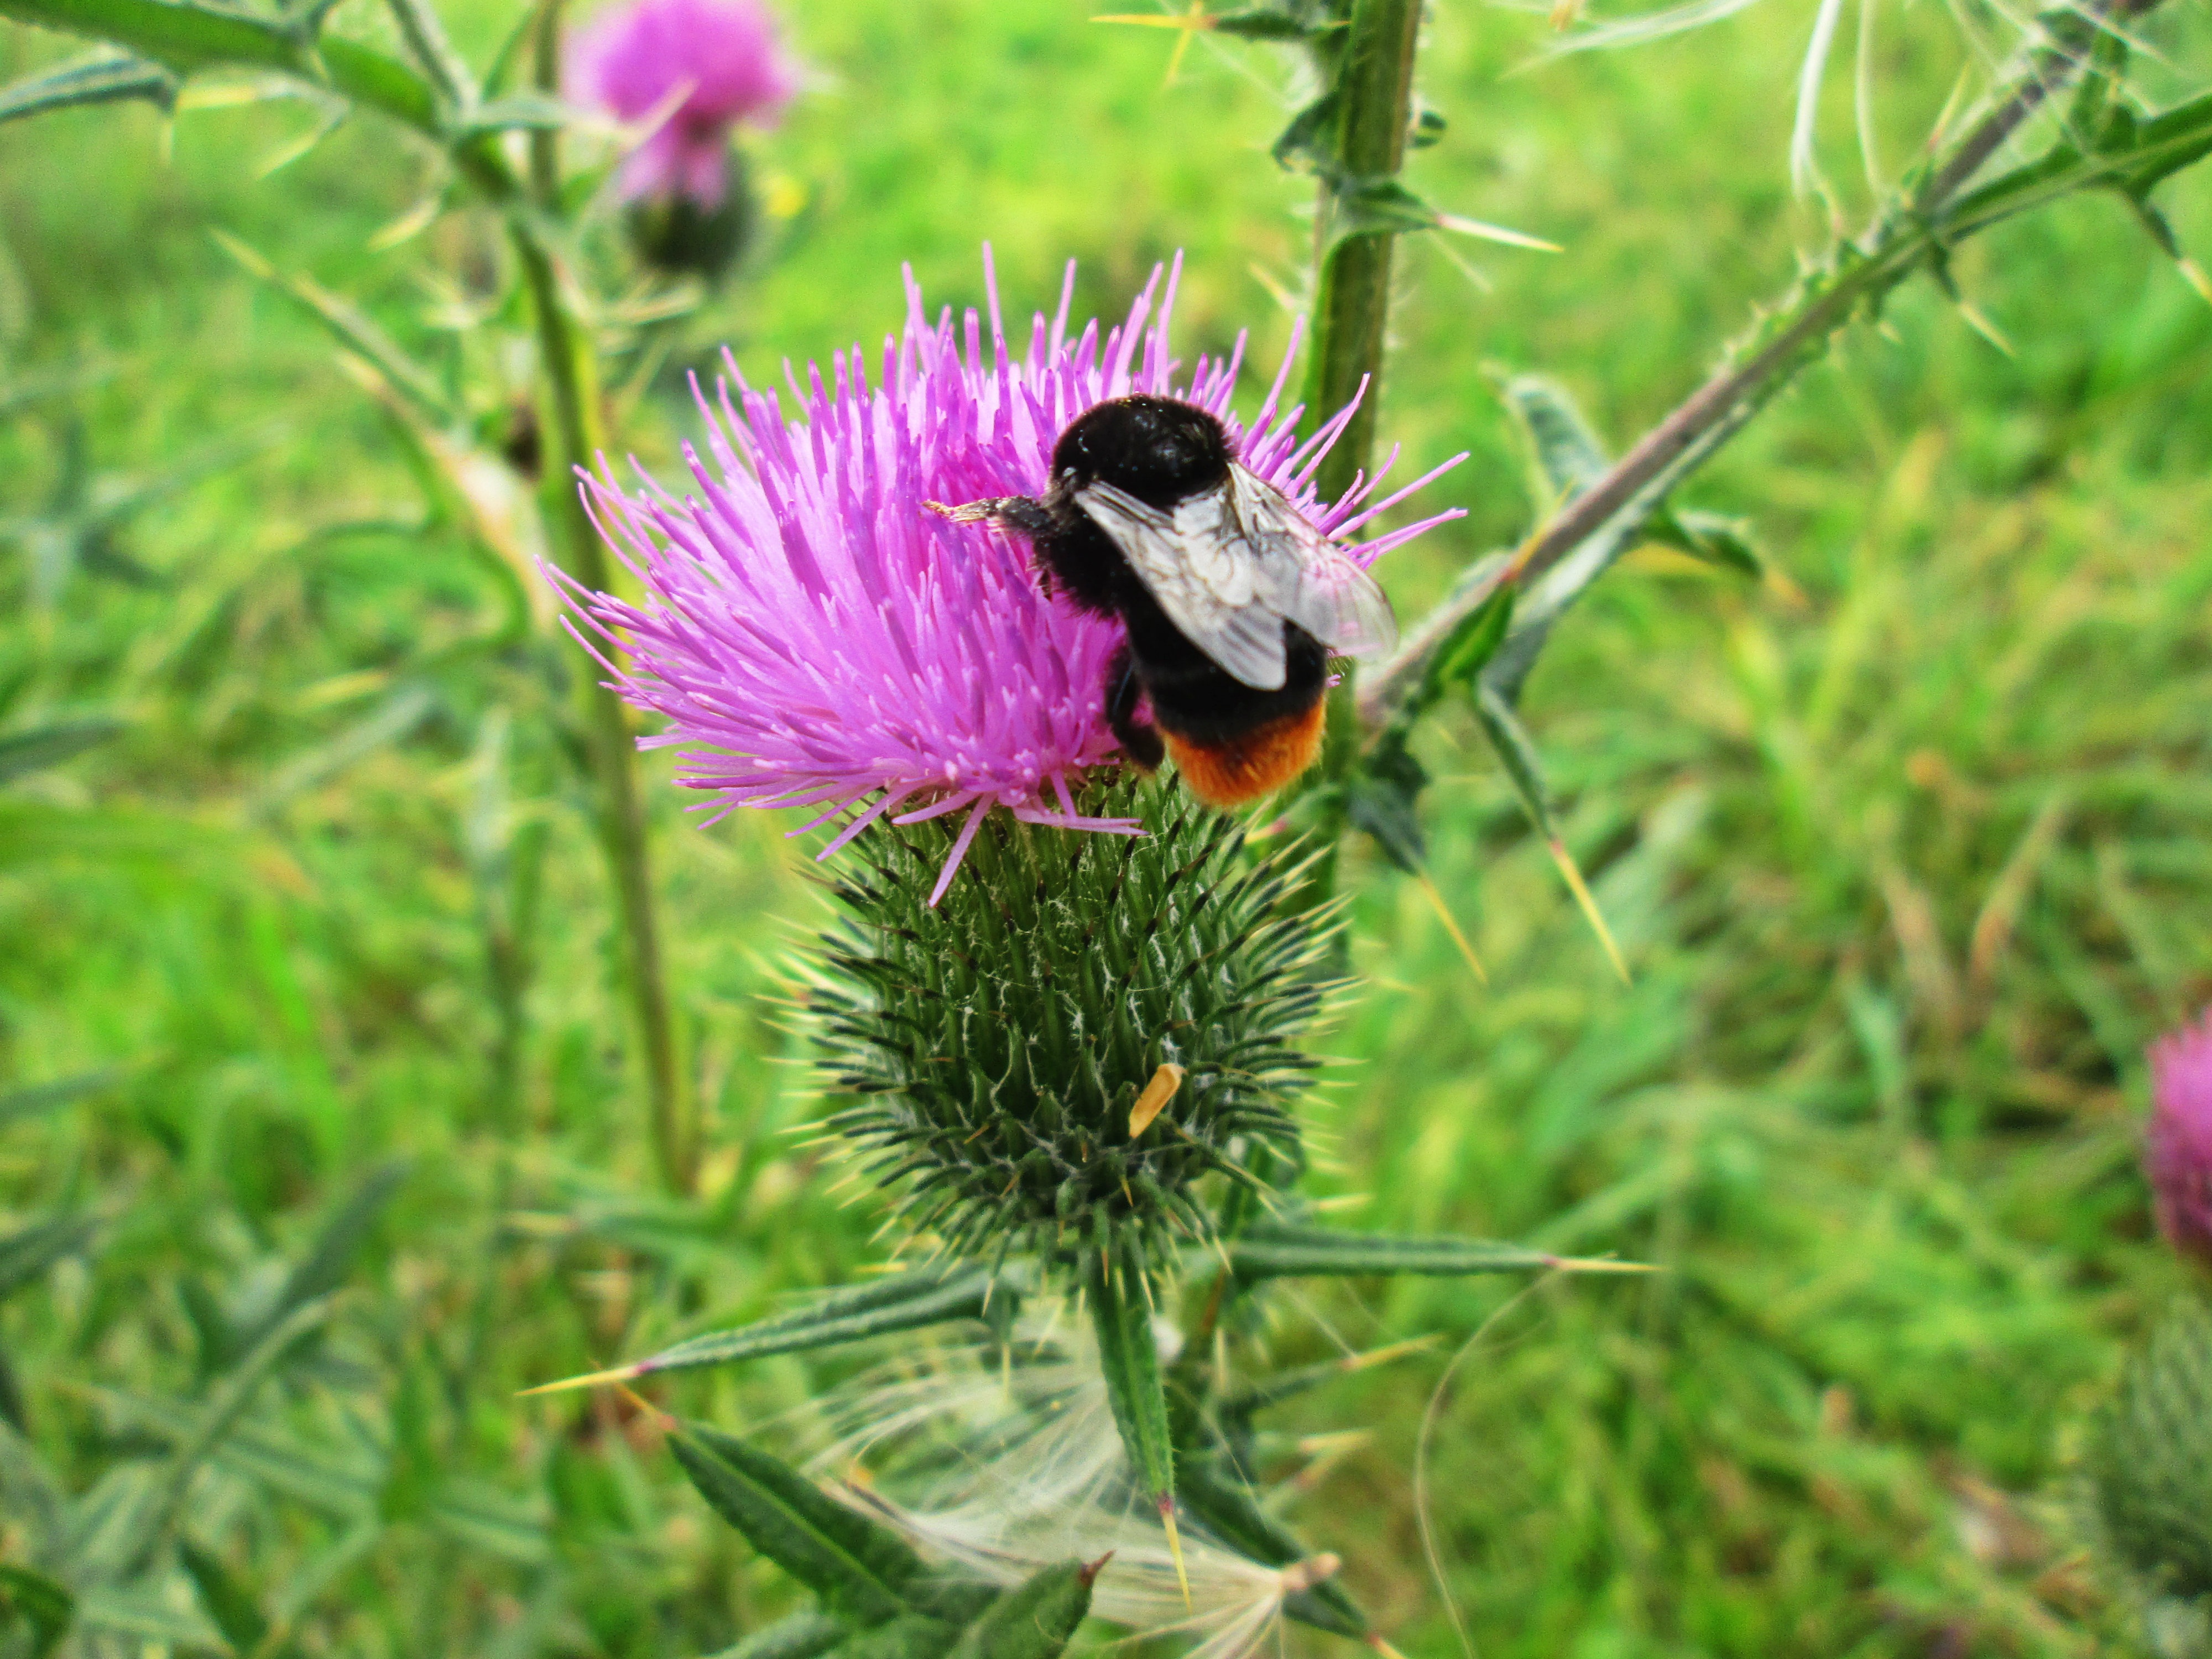
plant, meadow, prairie, flower, wildlife, insect, macro, botany, flora, fauna, invertebrate, wildflower, bee, thistle, bumble bee, bumblebee, nectar, flowering plant, honey bee, daisy family, silybum, land plant, membrane winged insect